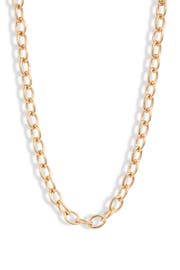
large oval link of 14 karat gold plated silver form this clean and modern chain necklace that top beautifully